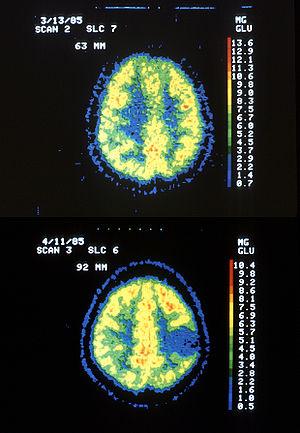
L'astrocytome est une tumeur infiltrante et lentement évolutive, développée à partir des cellules astrocytaires. L'astrocytome fait partie des gliomes, tumeurs développées à partir des cellules gliales, qui constituent le tissu de soutien des neurones, et dont font partie les cellules astrocytaires. C'est une tumeur infiltrante des hémisphères cérébraux de l'adulte, mais aussi du cervelet chez l'enfant. L'astrocytome peut correspondre à des grades histologiques différents en fonction de la différenciation cellulaire. Il peut être bénin, mais il peut se transformer en astrocytome anaplasique, ou, à un degré de plus de malignité, en glioblastome multiforme.